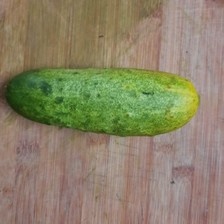
Label: cucumber